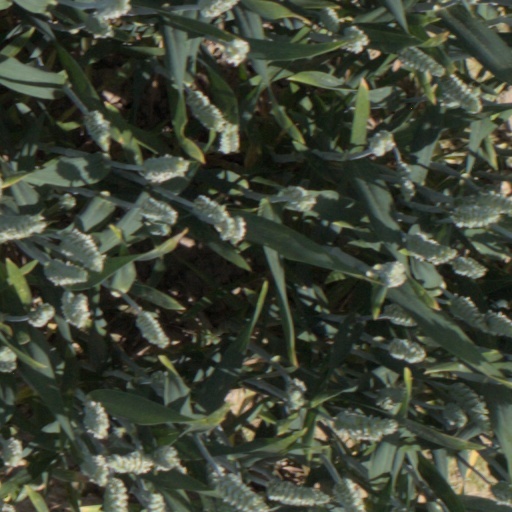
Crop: wheat